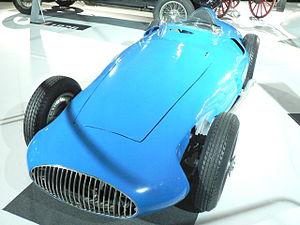
Amédée Gordini, né Amedeo Gordini le 23 juin 1899 à Bazzano, Italie, et mort le 25 mai 1979 à Paris, et surnommé « Le sorcier », est un constructeur automobile italien, naturalisé français dans les années 1950. Il a exercé les fonctions de mécanicien, de pilote, de préparateur et de constructeur d'automobiles de course avec Fiat et Simca avant de fonder sa marque, Gordini, pour terminer sa carrière avec Renault.
Hermano João da Silva Ramos est un pilote automobile franco-brésilien. Il a notamment pris le départ de 7 Grands Prix de championnat du monde de Formule 1 en 1955 et en 1956 et a inscrit 2 points.
André Pilette est un pilote automobile belge né le 6 octobre 1918 à Paris et mort le 27 décembre 1993 à Etterbeek. André Pilette a eu une longue carrière en course automobile, émaillée de nombreux accidents qui ont nui à son palmarès peu étoffé. André Pilette a disputé notamment 9 Grands Prix de championnat du monde de Formule 1 entre 1951 et 1964 où il a inscrit un total de 2 points. Il a également disputé plus de 30 courses de Formule 1 hors-championnat et a aussi à son actif quelques places d'honneur aux 24 Heures du Mans.